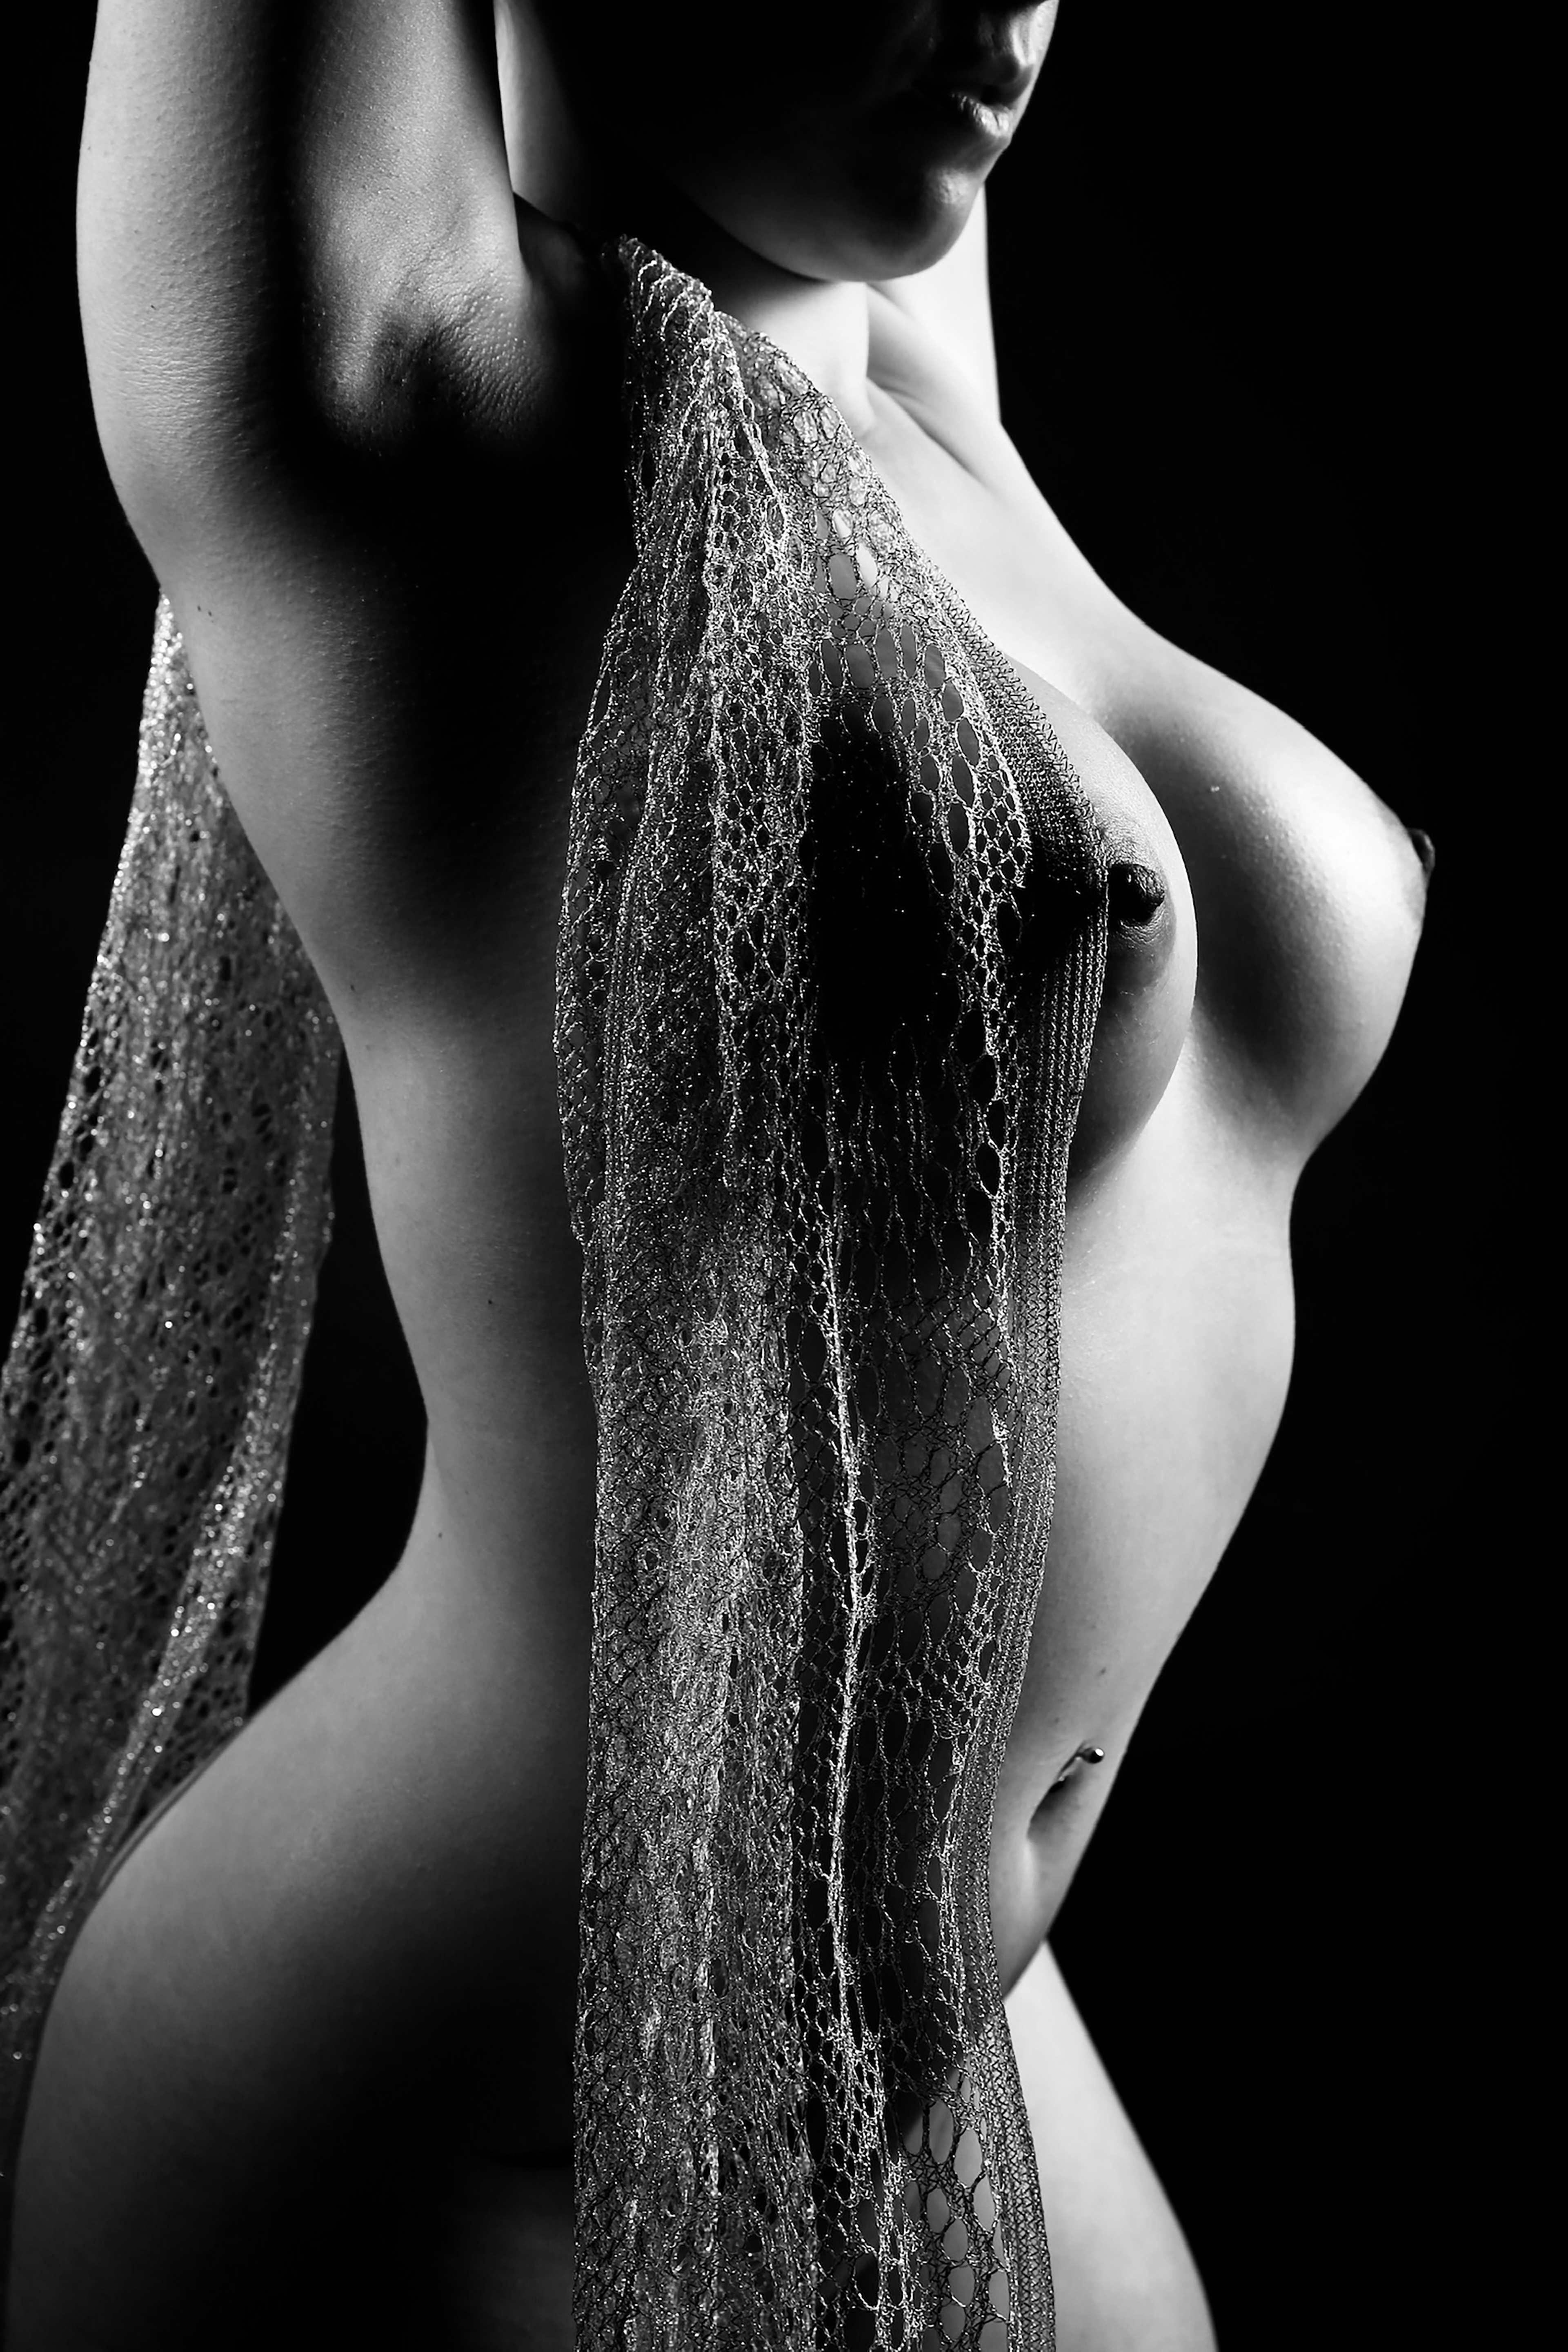
woman, joint, arm, neck, human body, jaw, gesture, chest, eyelash, trunk, elbow, flash photography, human leg, throat, monochrome photography, sleeve, flesh, wrist, abdomen, darkness, thigh, monochrome, rib, waist, service, pattern